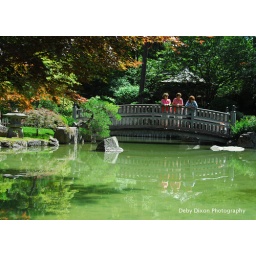
Young boy peeks through bridge to see koi in Manito Park